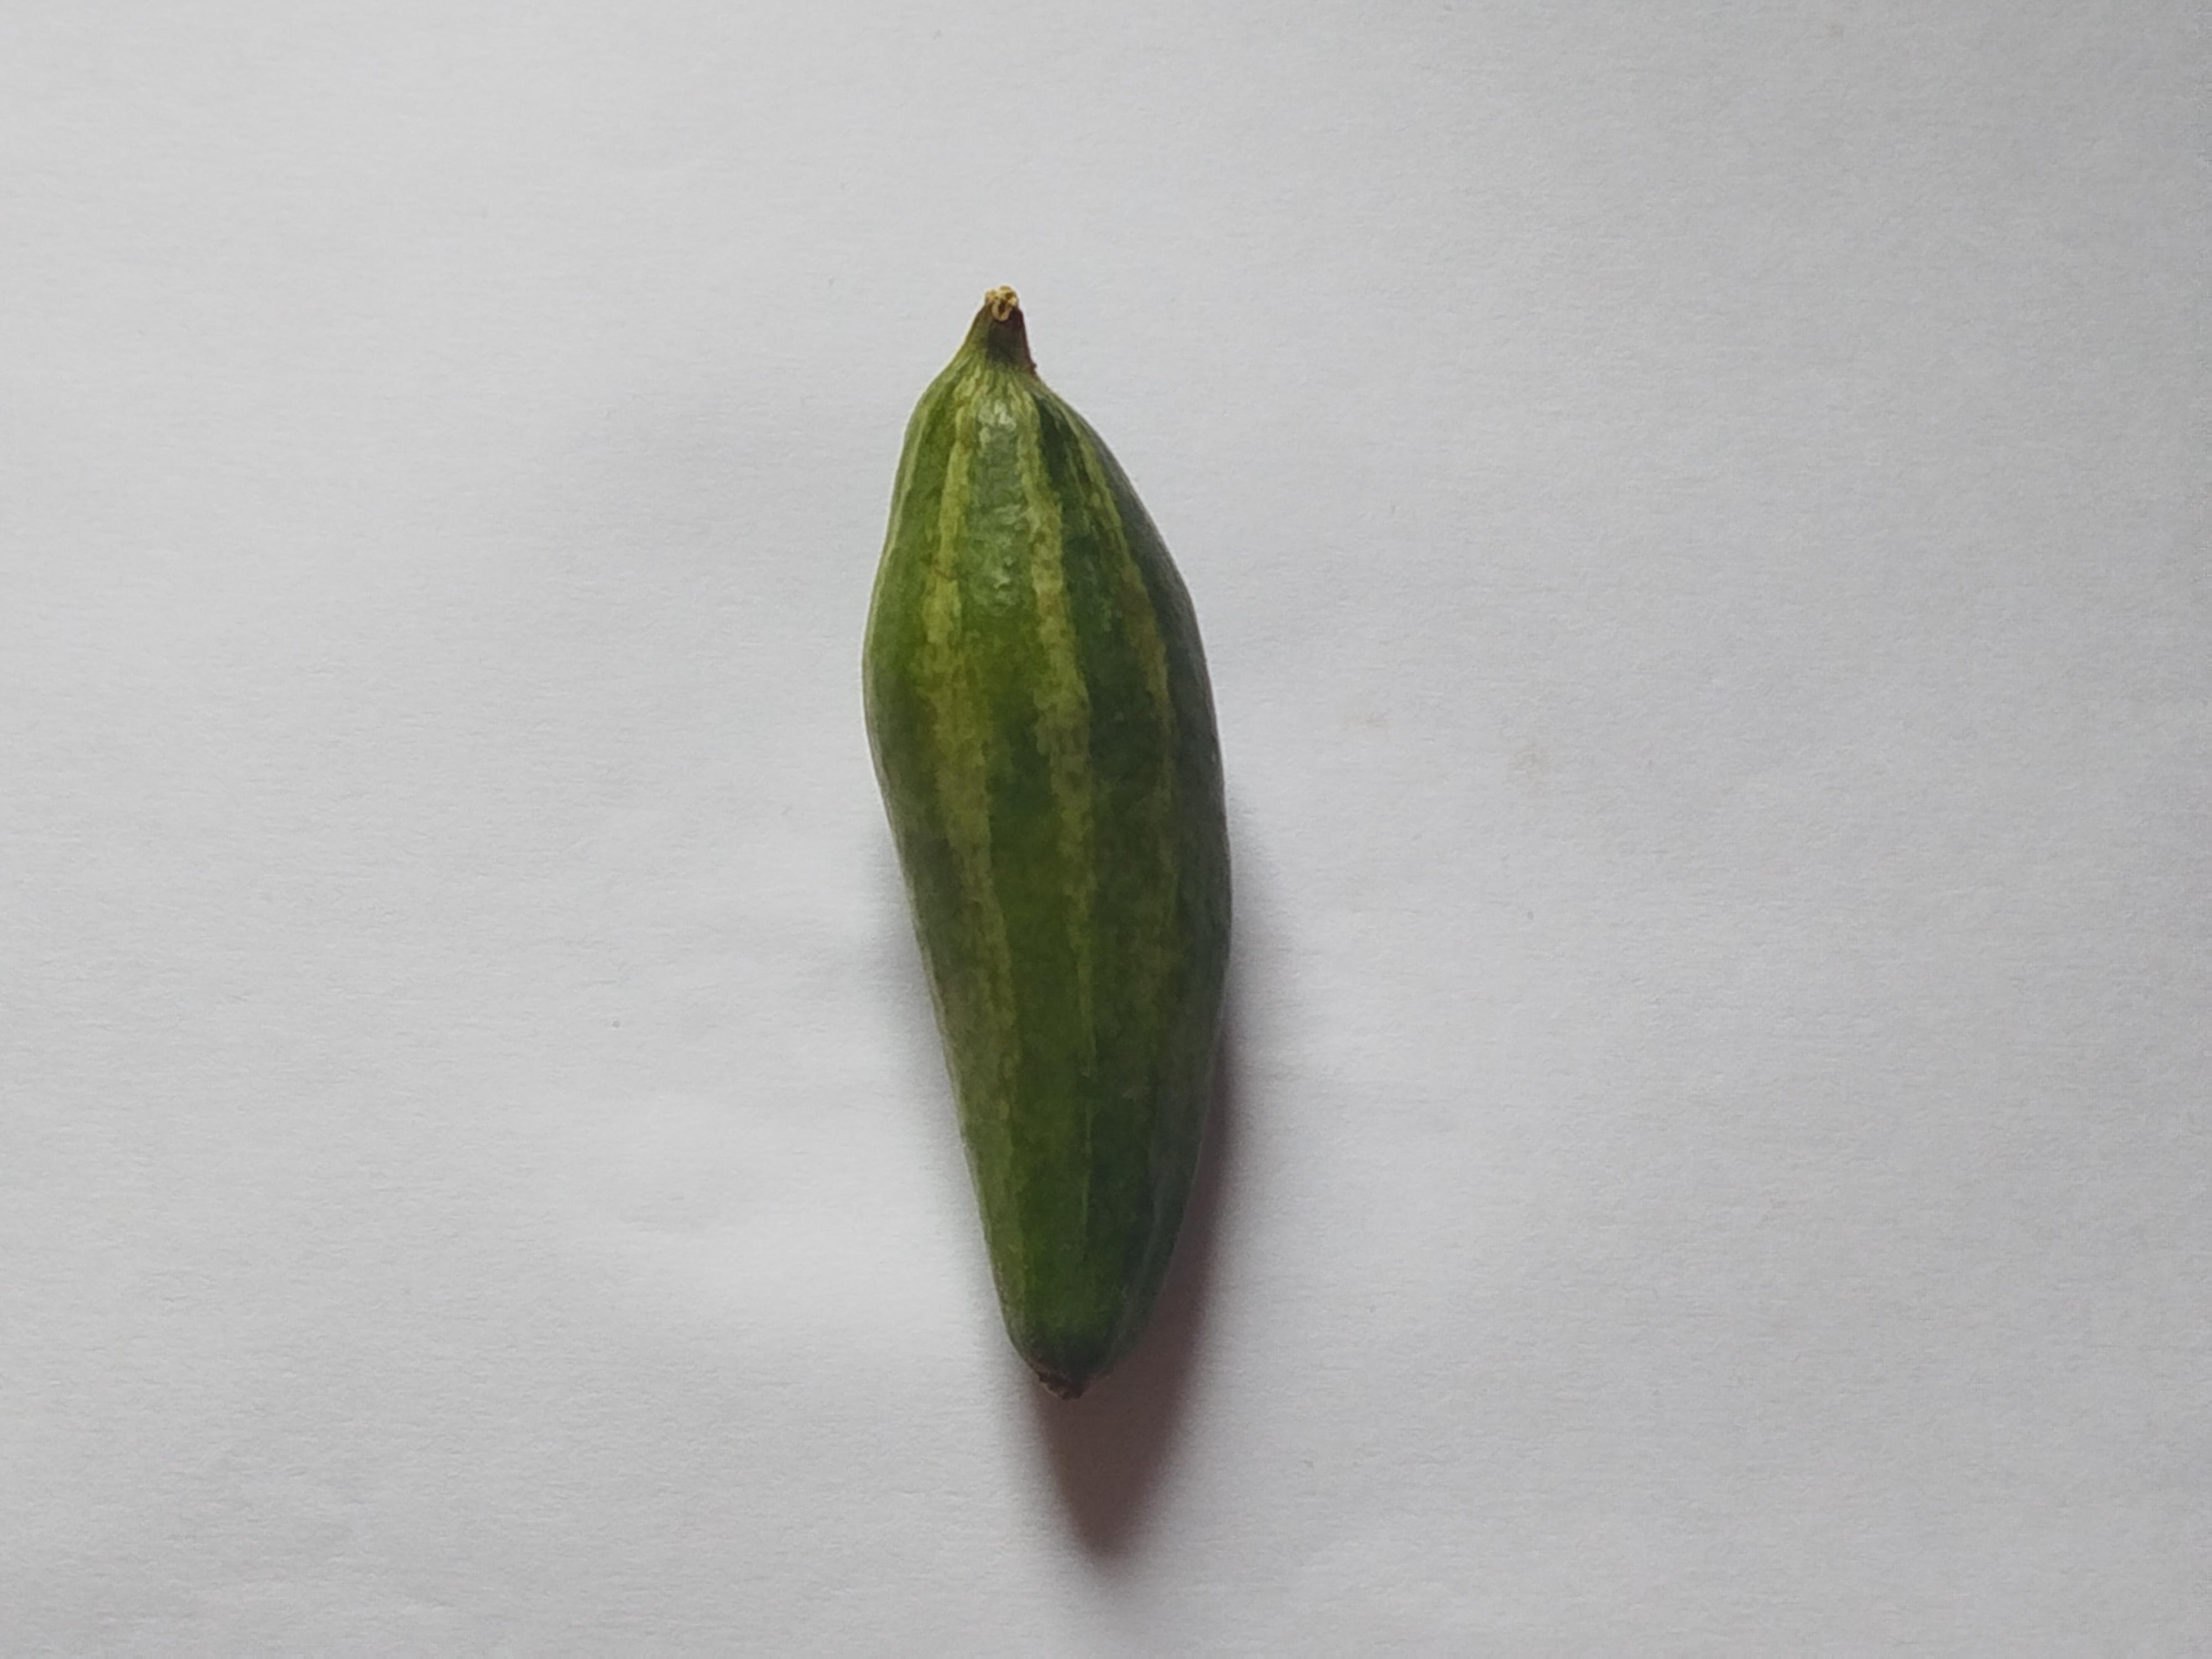
Label: Pointed gourd